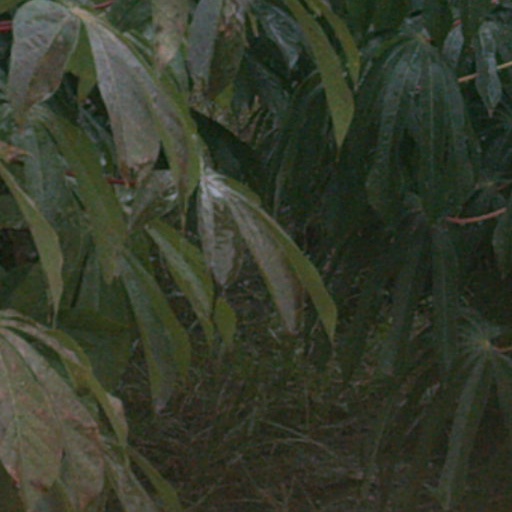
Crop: cassava